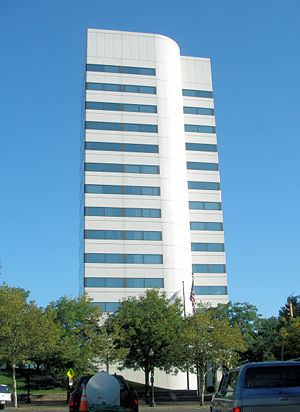
Johnson & Johnson / Diversificering
Johnson & Johnsons hovedsæde på One Johnson & Johnson Plaza i New Brunswick
Johnson & Johnson er et amerikansk multinationalt medicinalkonglomerat. Virksomheden fremstiller udover medicin også medicinsk udstyr og husholdningsprodukter. JNJ-aktien udgør en del af Dow Jones Industrial Average og Johnson & Johnson rangerer konsekvent i toppen af Harris Interactives nationale imageundersøgelse af virksomheder.